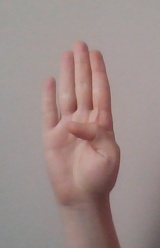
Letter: kaaf